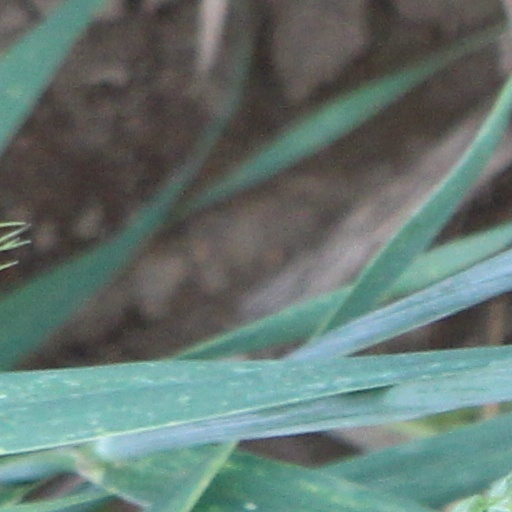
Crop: wheat